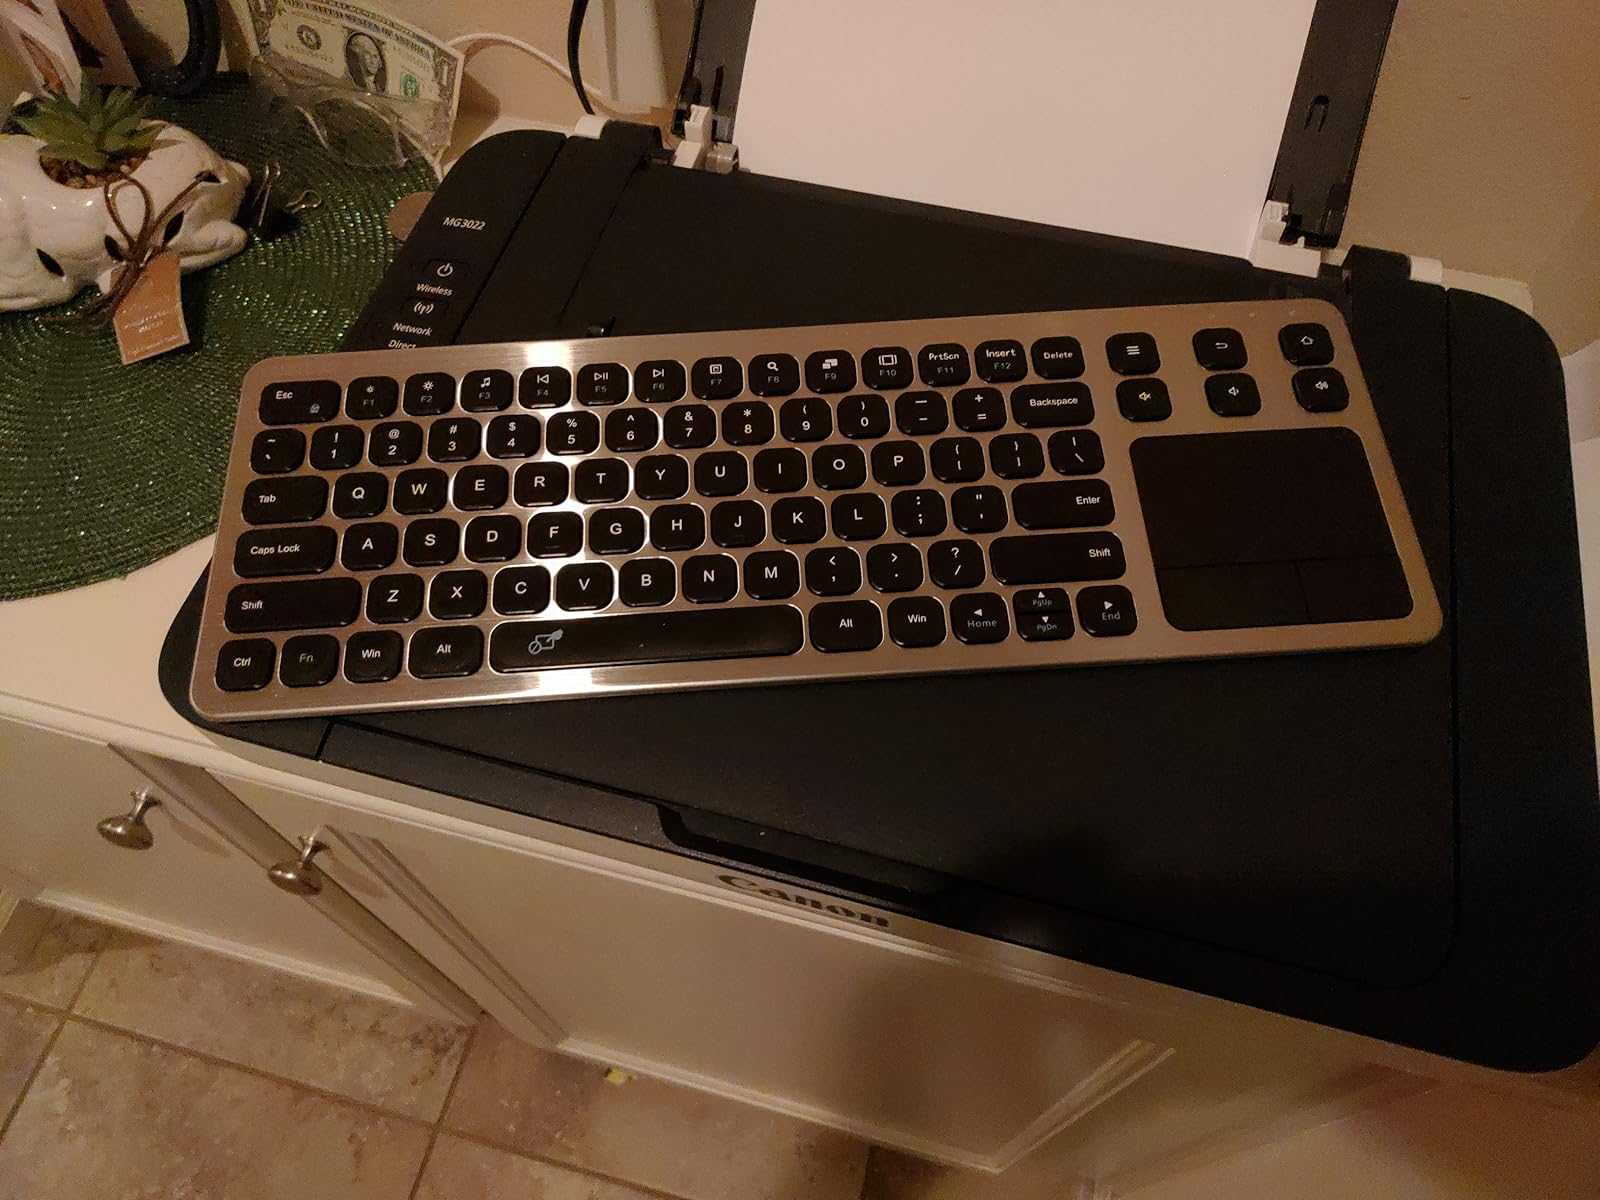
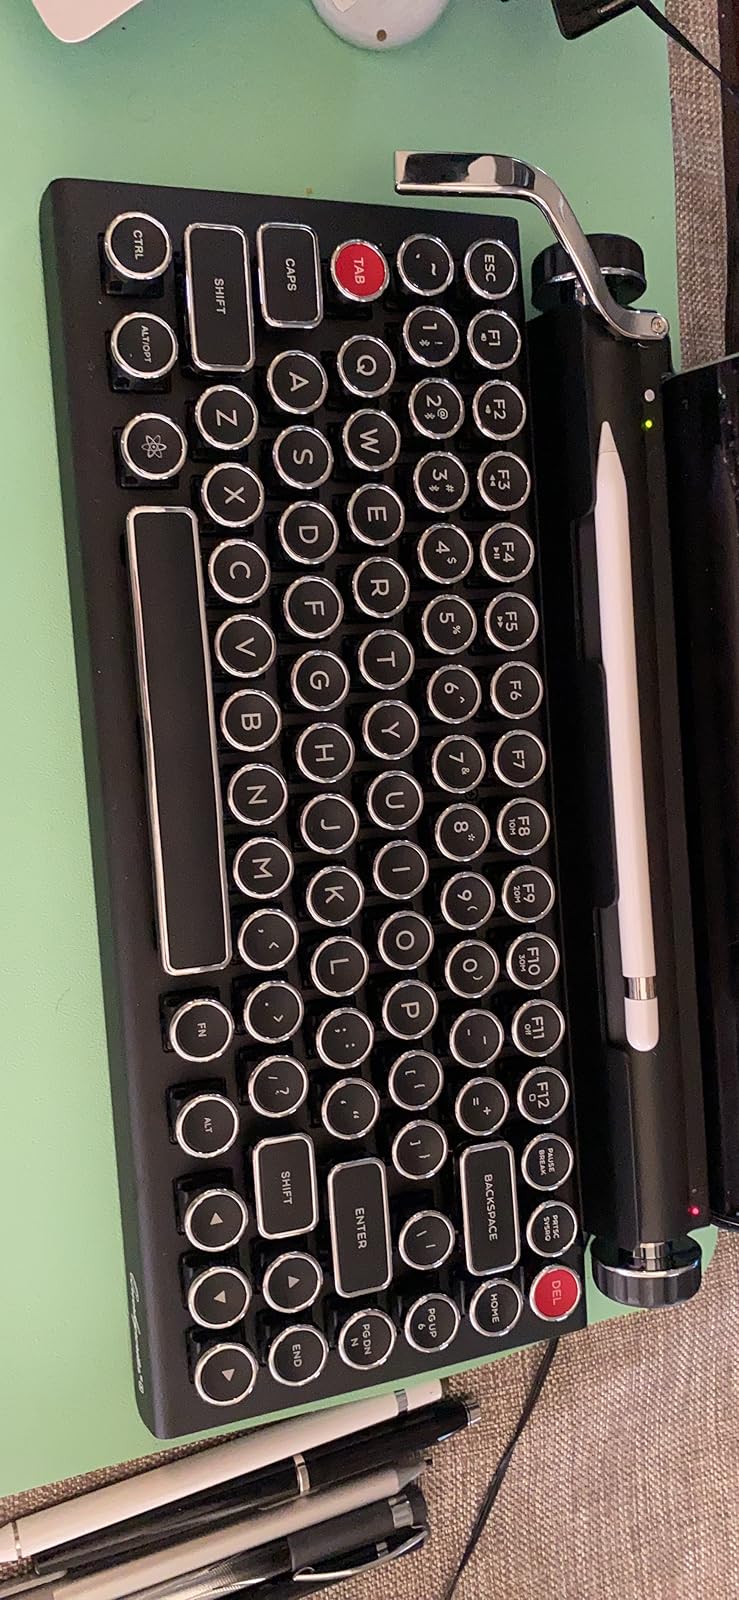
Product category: keyboard
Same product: no